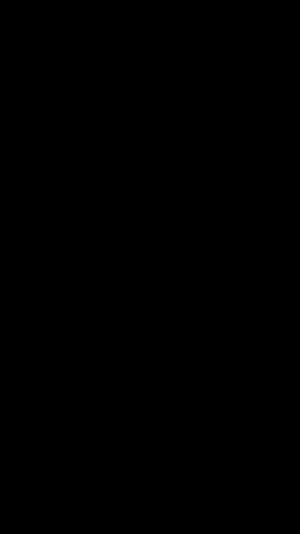
1971 est une année commune commençant un vendredi.